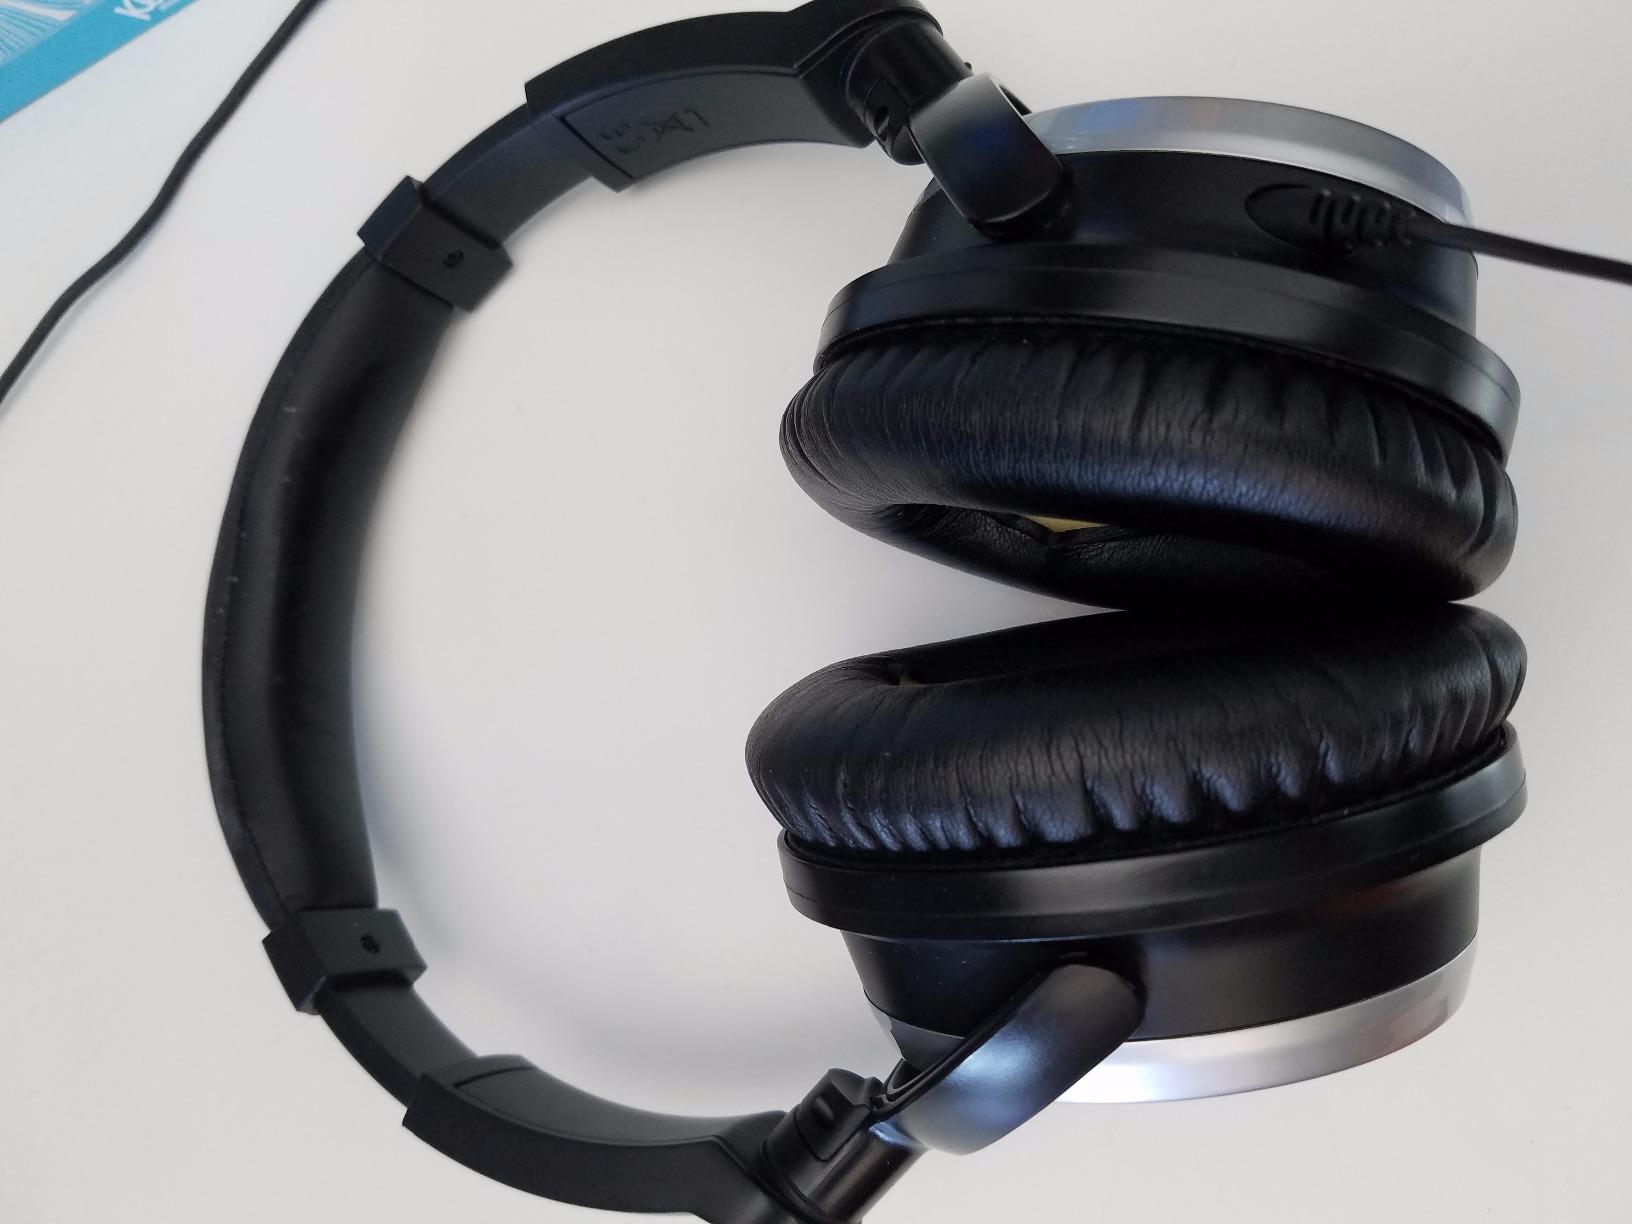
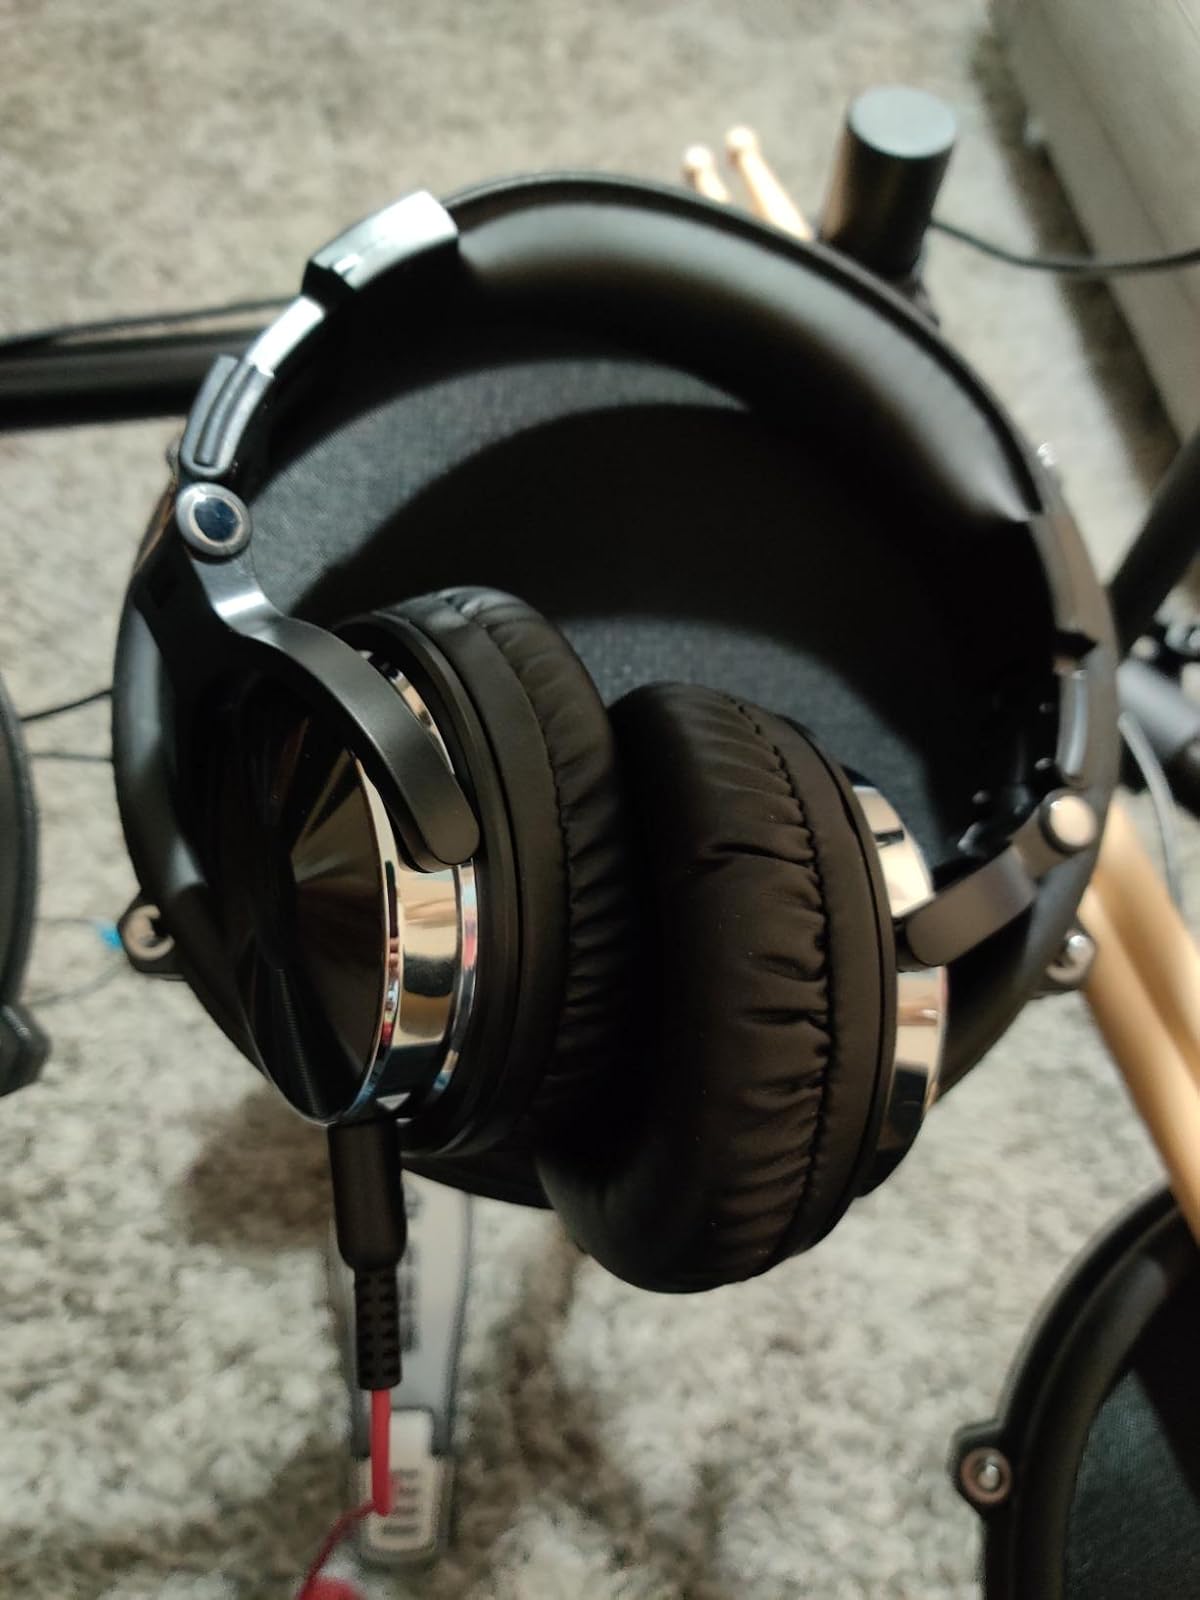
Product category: headphones
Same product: no